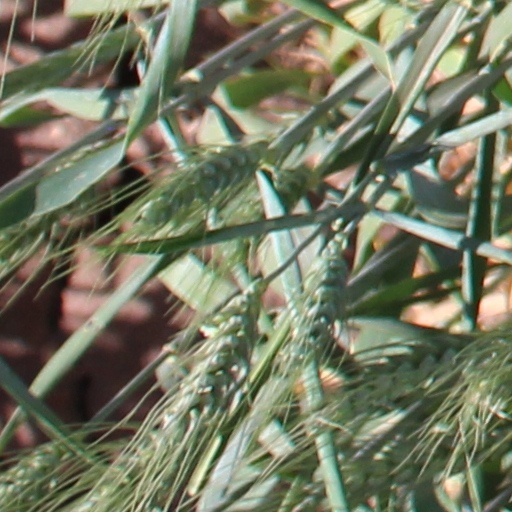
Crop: wheat